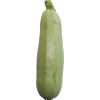
Label: zucchini